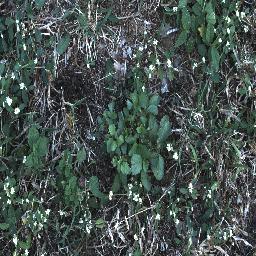
Label: snake_weed